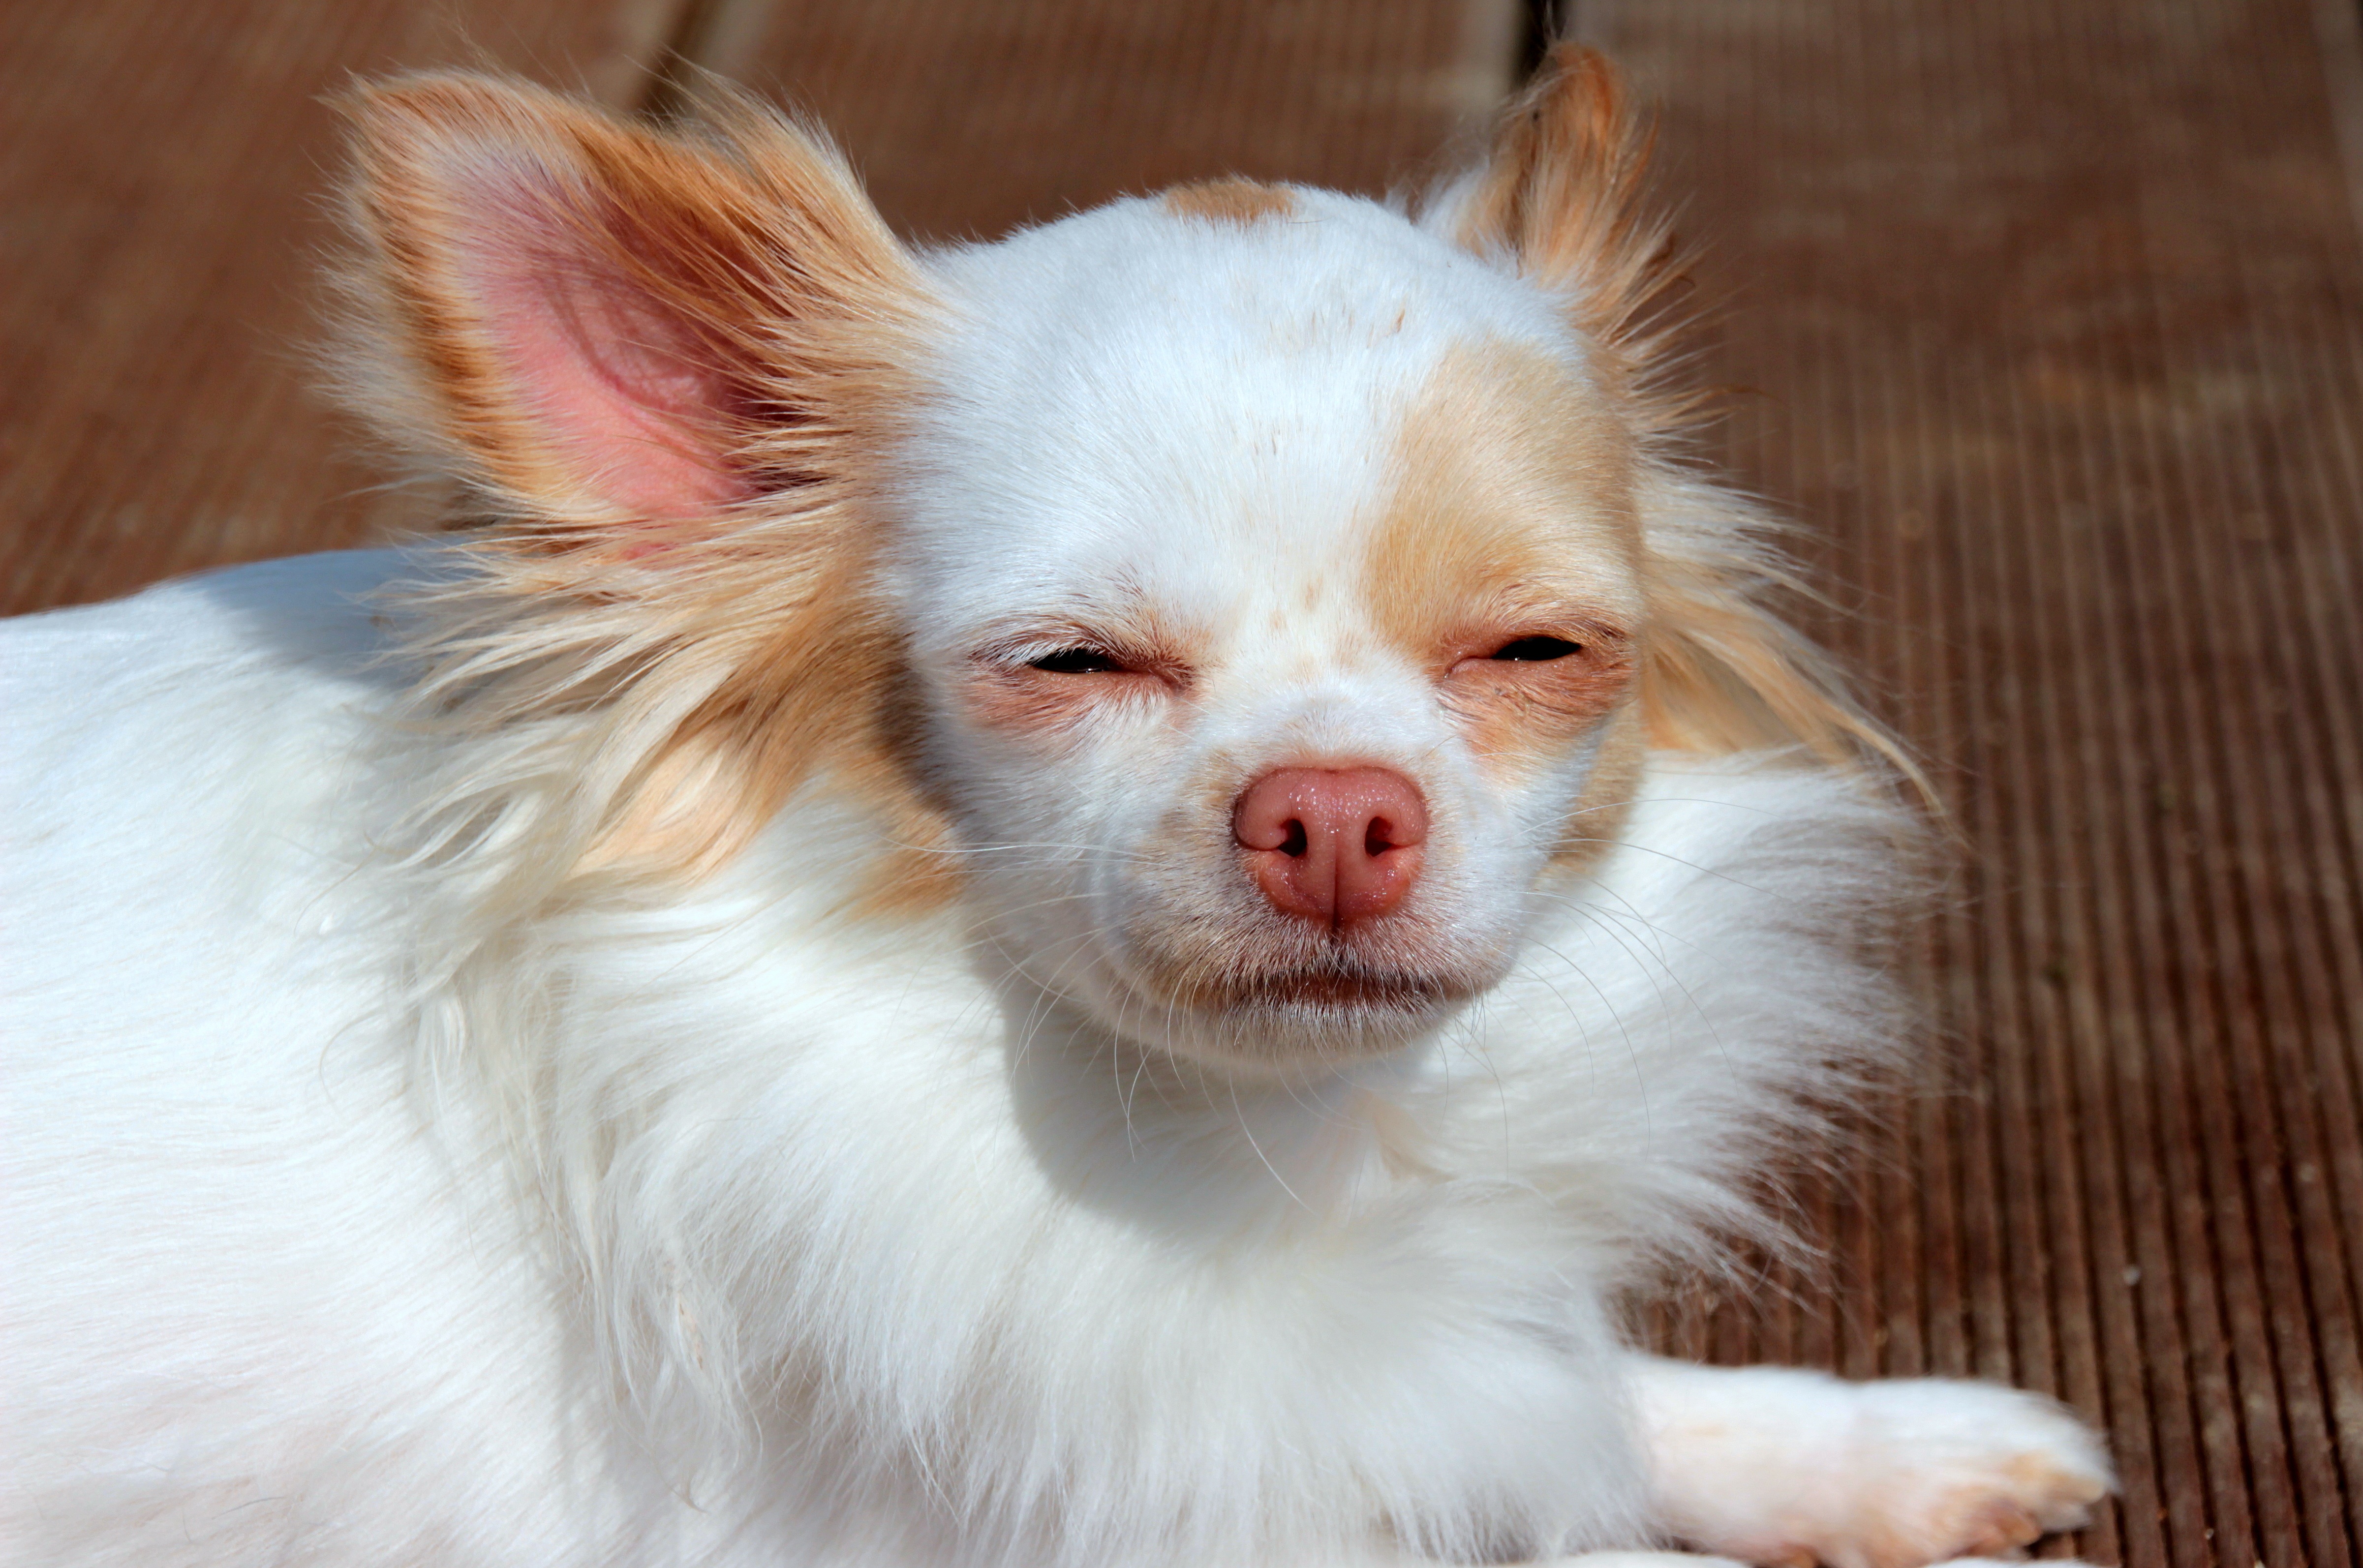
puppy, dog, cute, small, mammal, cozy, rest, close up, pets, skin, vertebrate, chihuahua, out, curious, dog breed, concerns, small dog, white brown, long hair chihuahua, dog like mammal